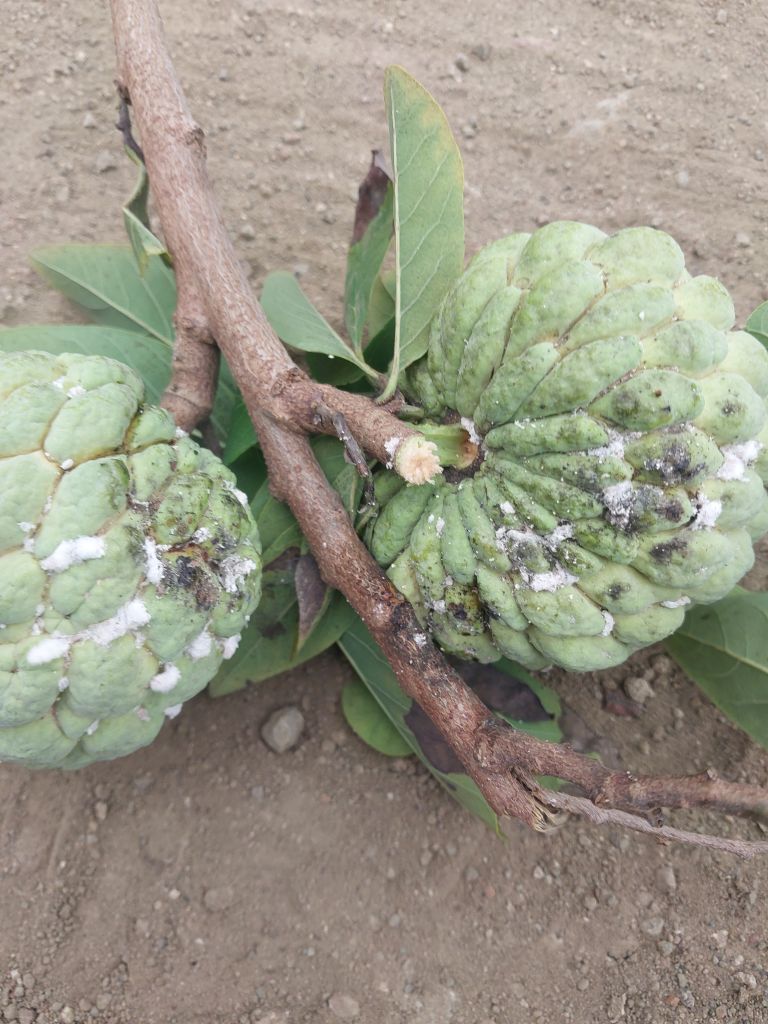
Disease label: Leaf spot on fruit